OGAS

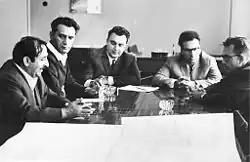
Glushkov (seated first on the right) at the Computing Center of the Armenian Academy of Sciences

The primary architect of OGAS was Viktor Glushkov. A previous proposal for a national computer network to improve central planning, Anatoly Kitov's Economic Automated Management System, had been rejected in 1959 because of concerns in the military that they would be required to share information with civilian planners.